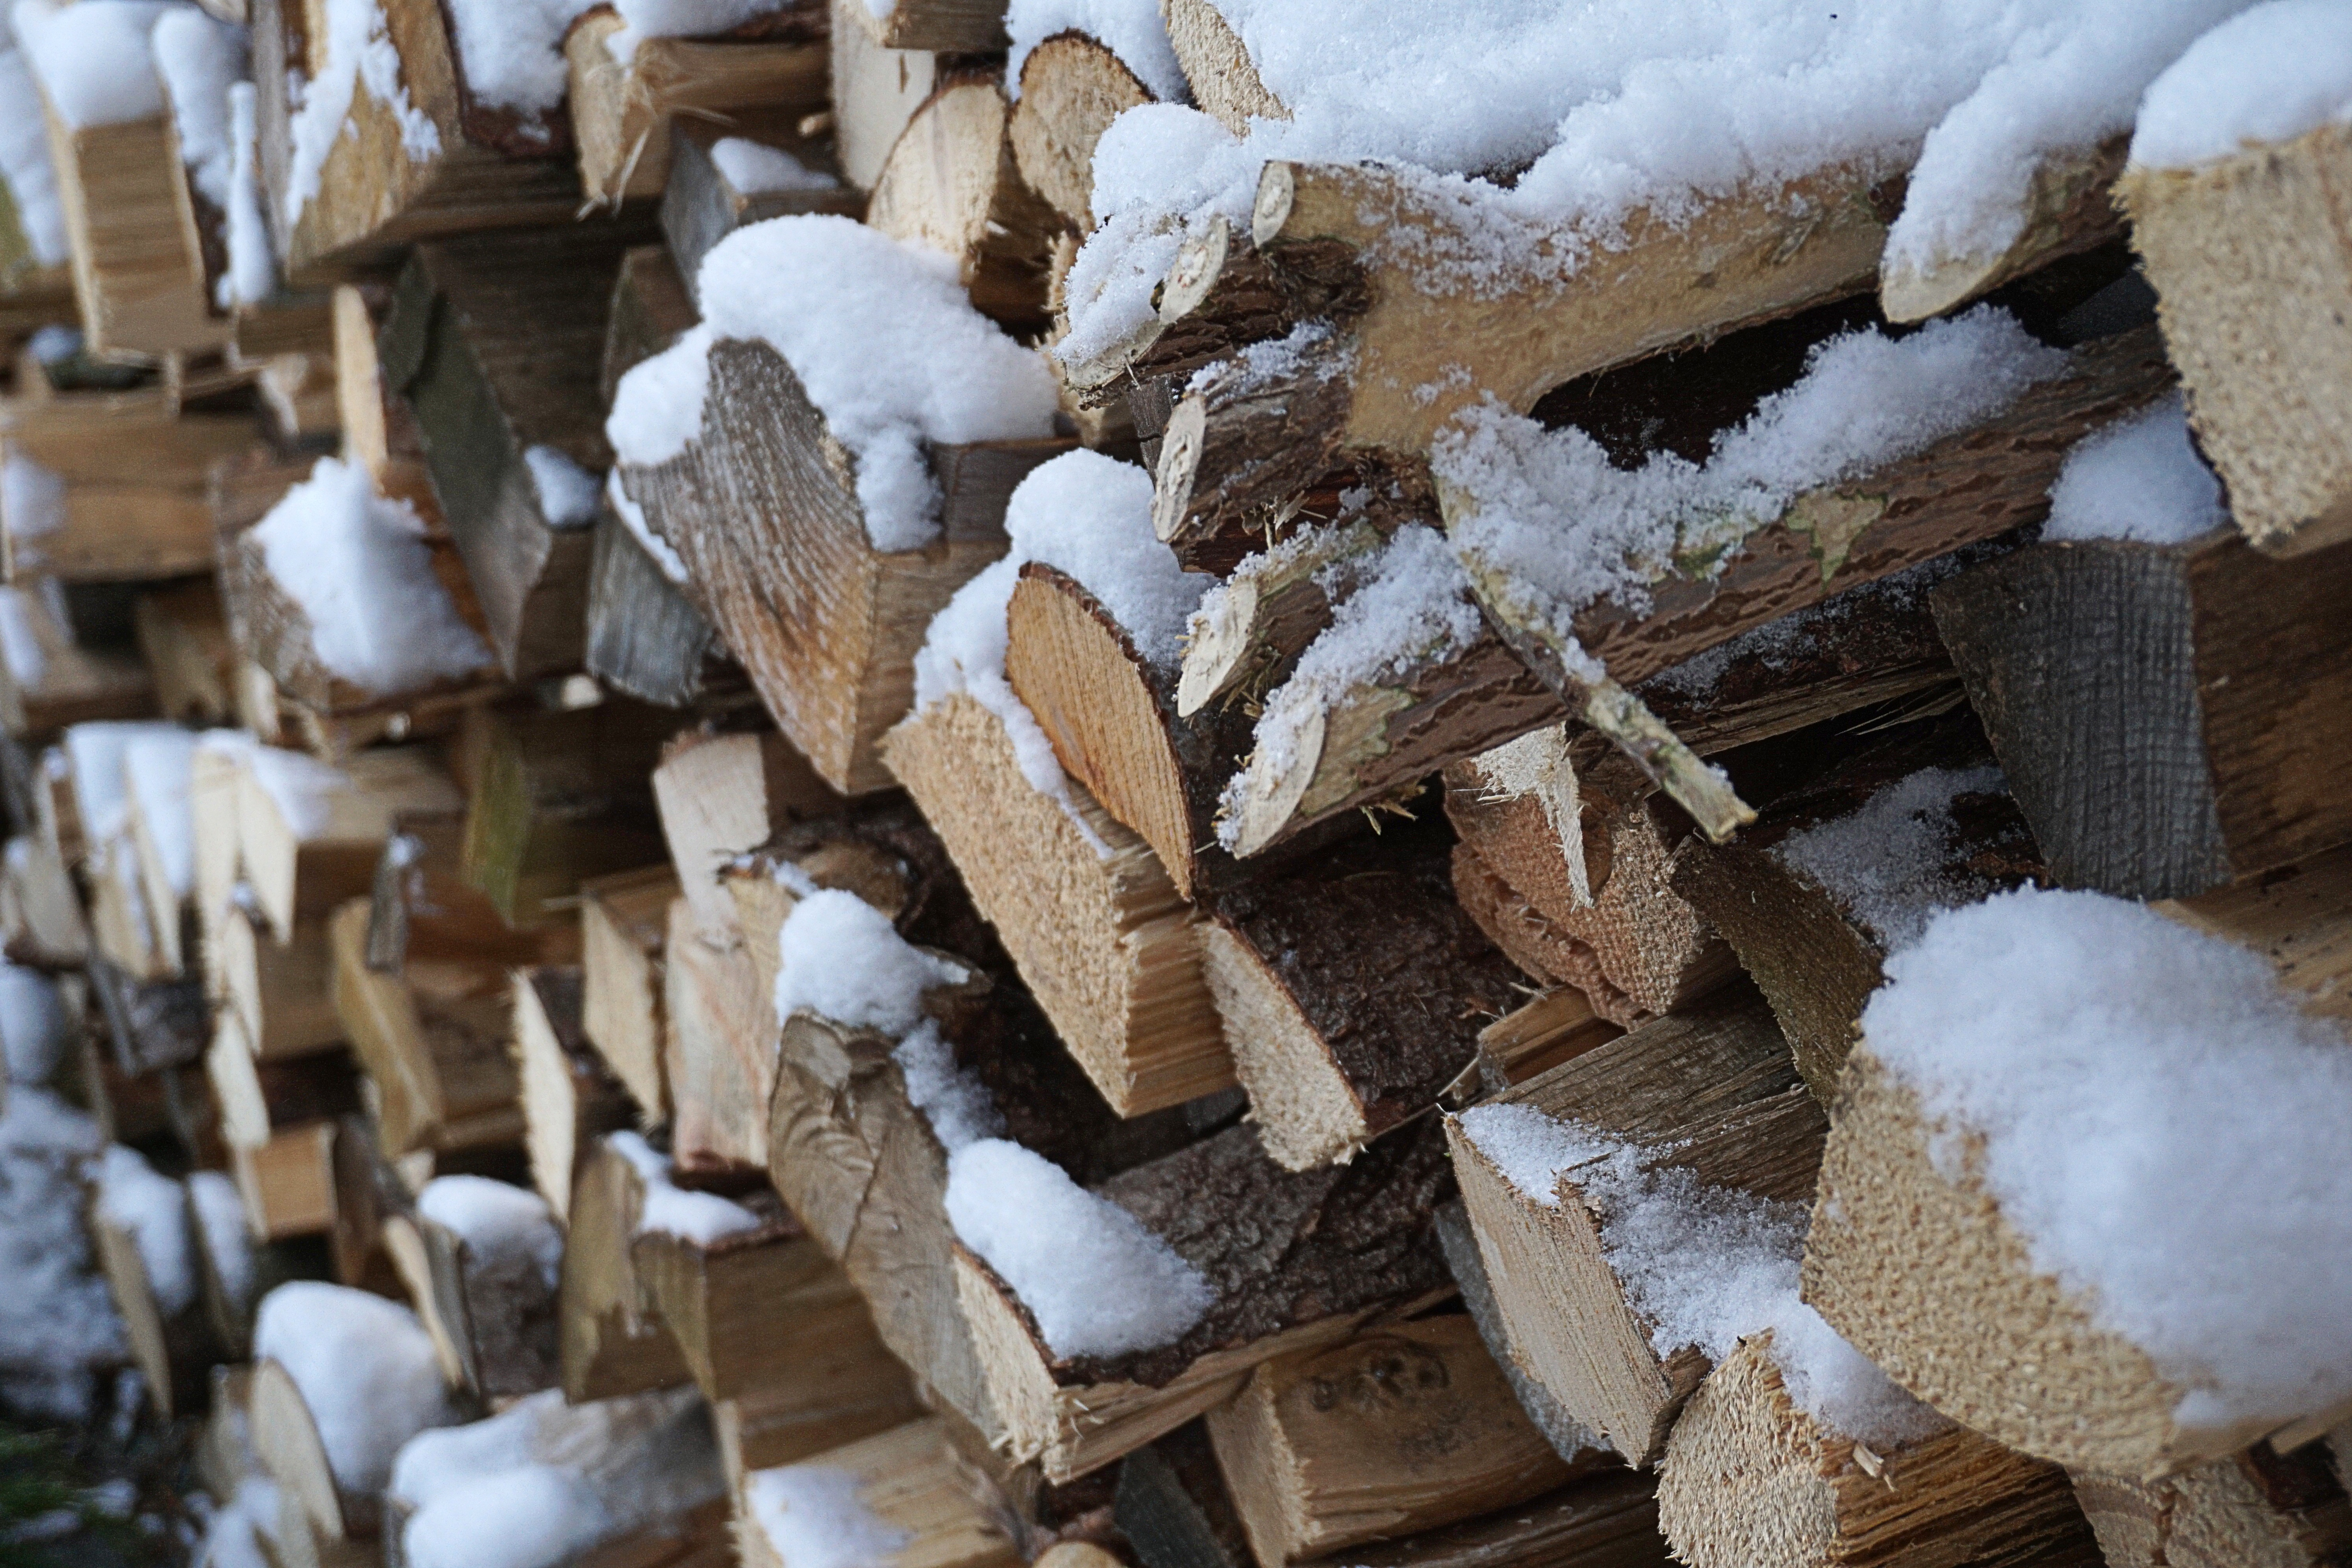
nature, snow, winter, wood, frost, log, snowy, tribe, holzstapel, flavor, precipitated wood